Ascetical theology

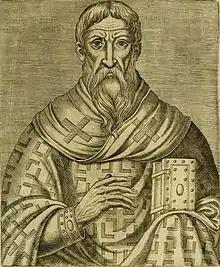
Portrait of Pseudo-Dionysius the Areopagite at "Les vrais pourtraits et vies des hommes illustres grecz, latins et payens", 1587.

Special attention is devoted to the mastering of the passions, because with them above all else the moral combat must be waged most relentlessly. Scholastic philosophy enumerates as passions: love, hatred, desire, horror, joy, sadness, hope, despair, boldness, fear, anger. Starting from the Christian idea that the passions (passiones, as understood by St. Thomas) are inherent in human nature, ascetics affirms that they are neither sicknesses, as the Stoics, the Reformers and Kant maintain, nor yet harmless as was asserted by the Humanists and Rousseau who denied original sin. On the contrary, it insists that in themselves they are indifferent, may be employed for good and for evil and receive a moral character only by the use to which the will puts them. It is the purpose of ascetics to point out the ways and means by which these passions can be tamed and mastered, so that, instead of goading the will to sin, they are made welcome allies for the accomplishment of good. And since the passions are inordinate in as far as they turn to illicit things or exceed the necessary bounds in those things which are licit, ascetics teaches how to render them innocuous by averting or restraining them, or by turning them to loftier purposes.